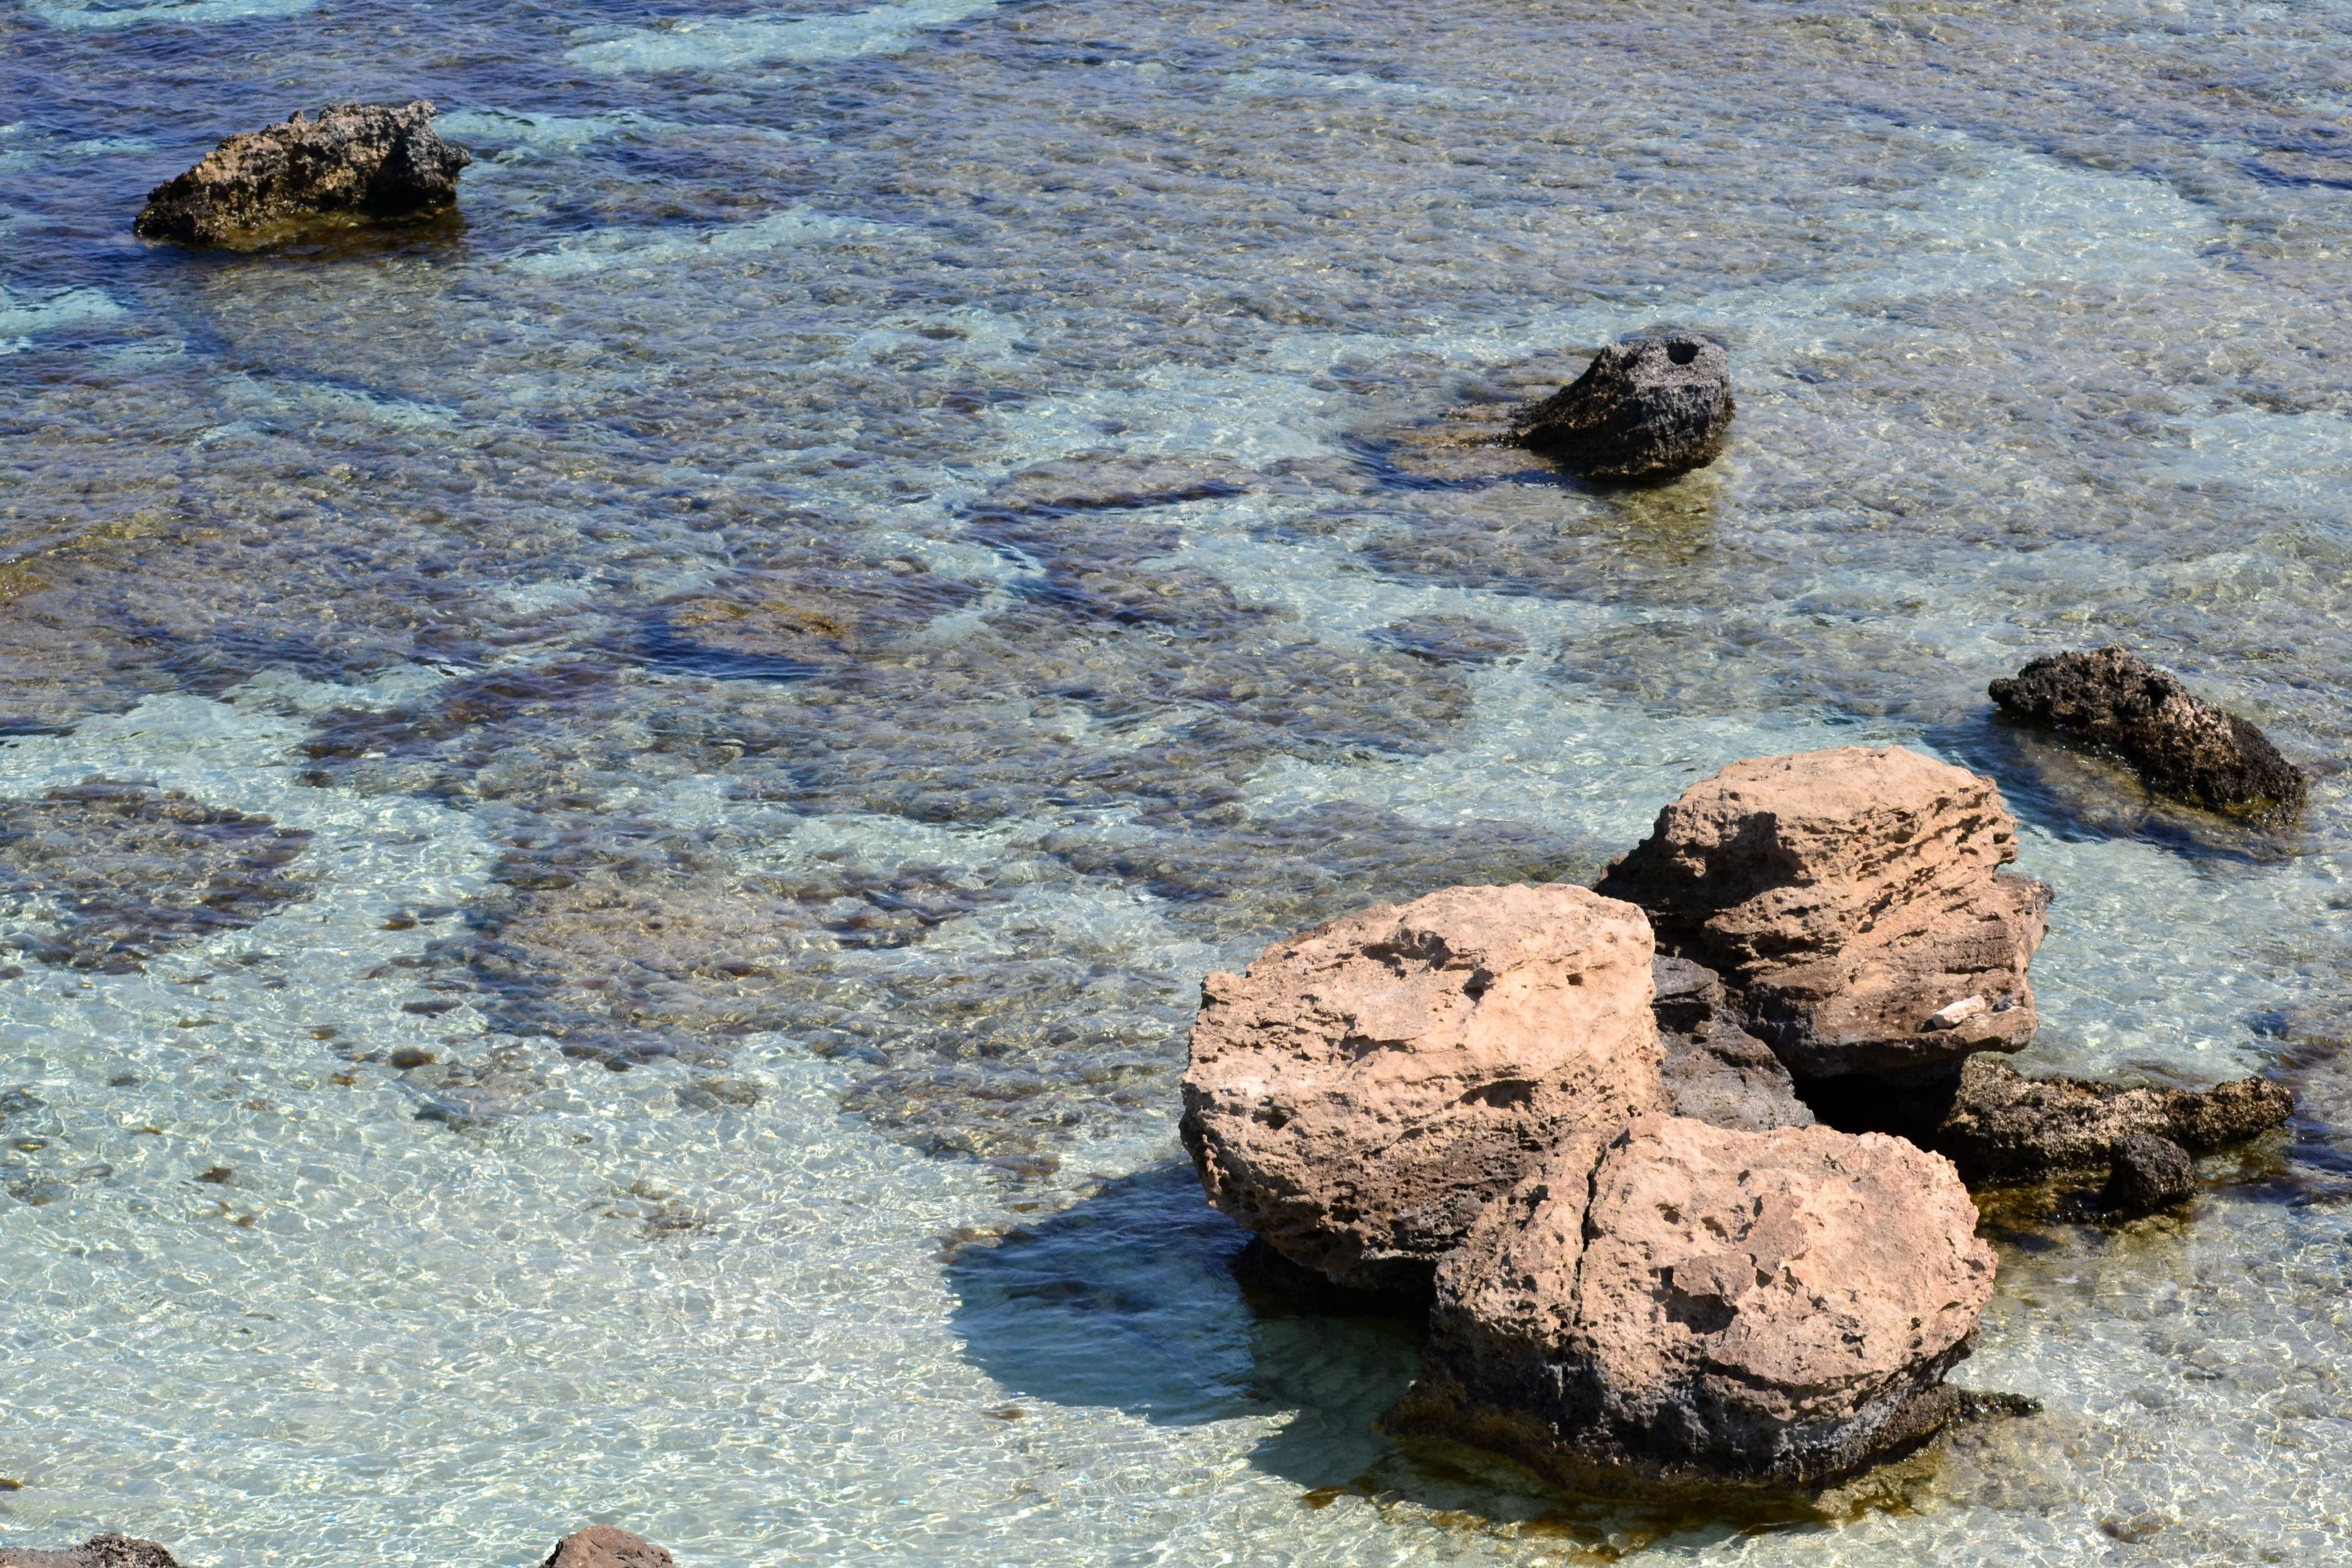
beach, sea, coast, water, rock, wave, summer, wildlife, tourism, material, stones, geology, boulder, sea stones, tide pool, sea bottom